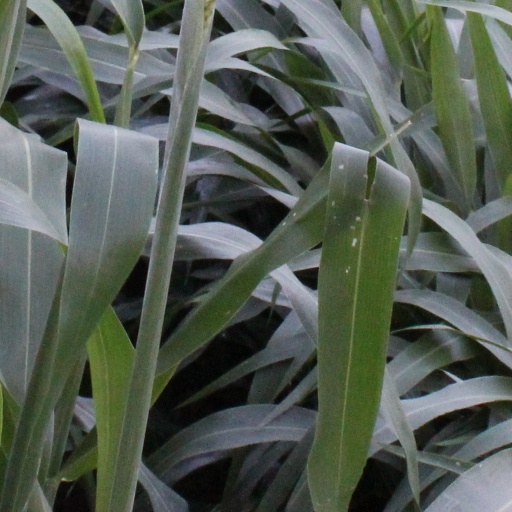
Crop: sorghum